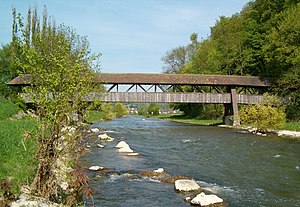
Wutach
Wutach i Tiengen
Wutach er en flod i den tyske delstat Baden-Württemberg, og en af Rhinens bifloder med en længde på 90 km. Den har sit udspring i Schwarzwald nær toppen af Feldberg som Seebach; Herfra løber den mod nordøst, og ud i Titisee, og de øvre dele efter Titisee kaldes Gutach. Videre løber den nær Blumberg hvor den drejer mod sydvest. Floden munder ud i Rhinen ved Waldshut-Tiengen.